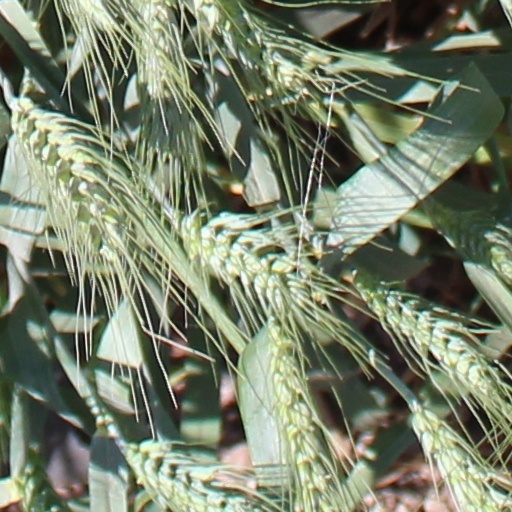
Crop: wheat